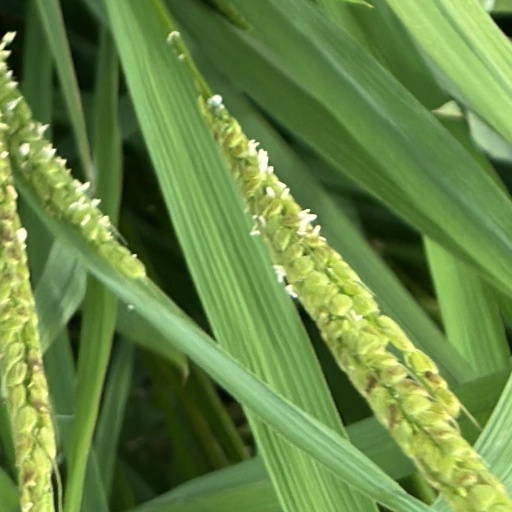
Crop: rice